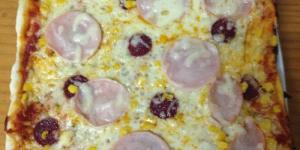
pizza de salami